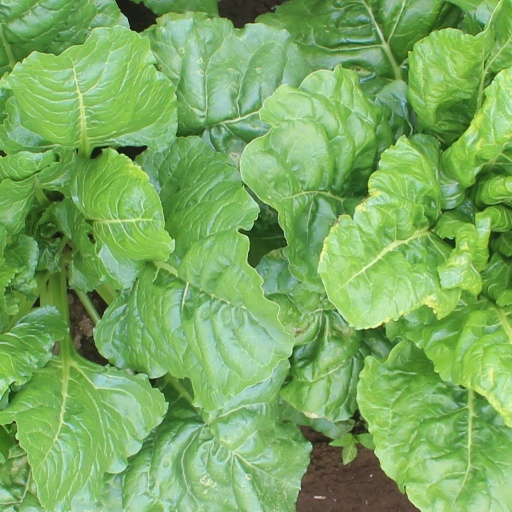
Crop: sugar beet